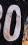
Number: 0